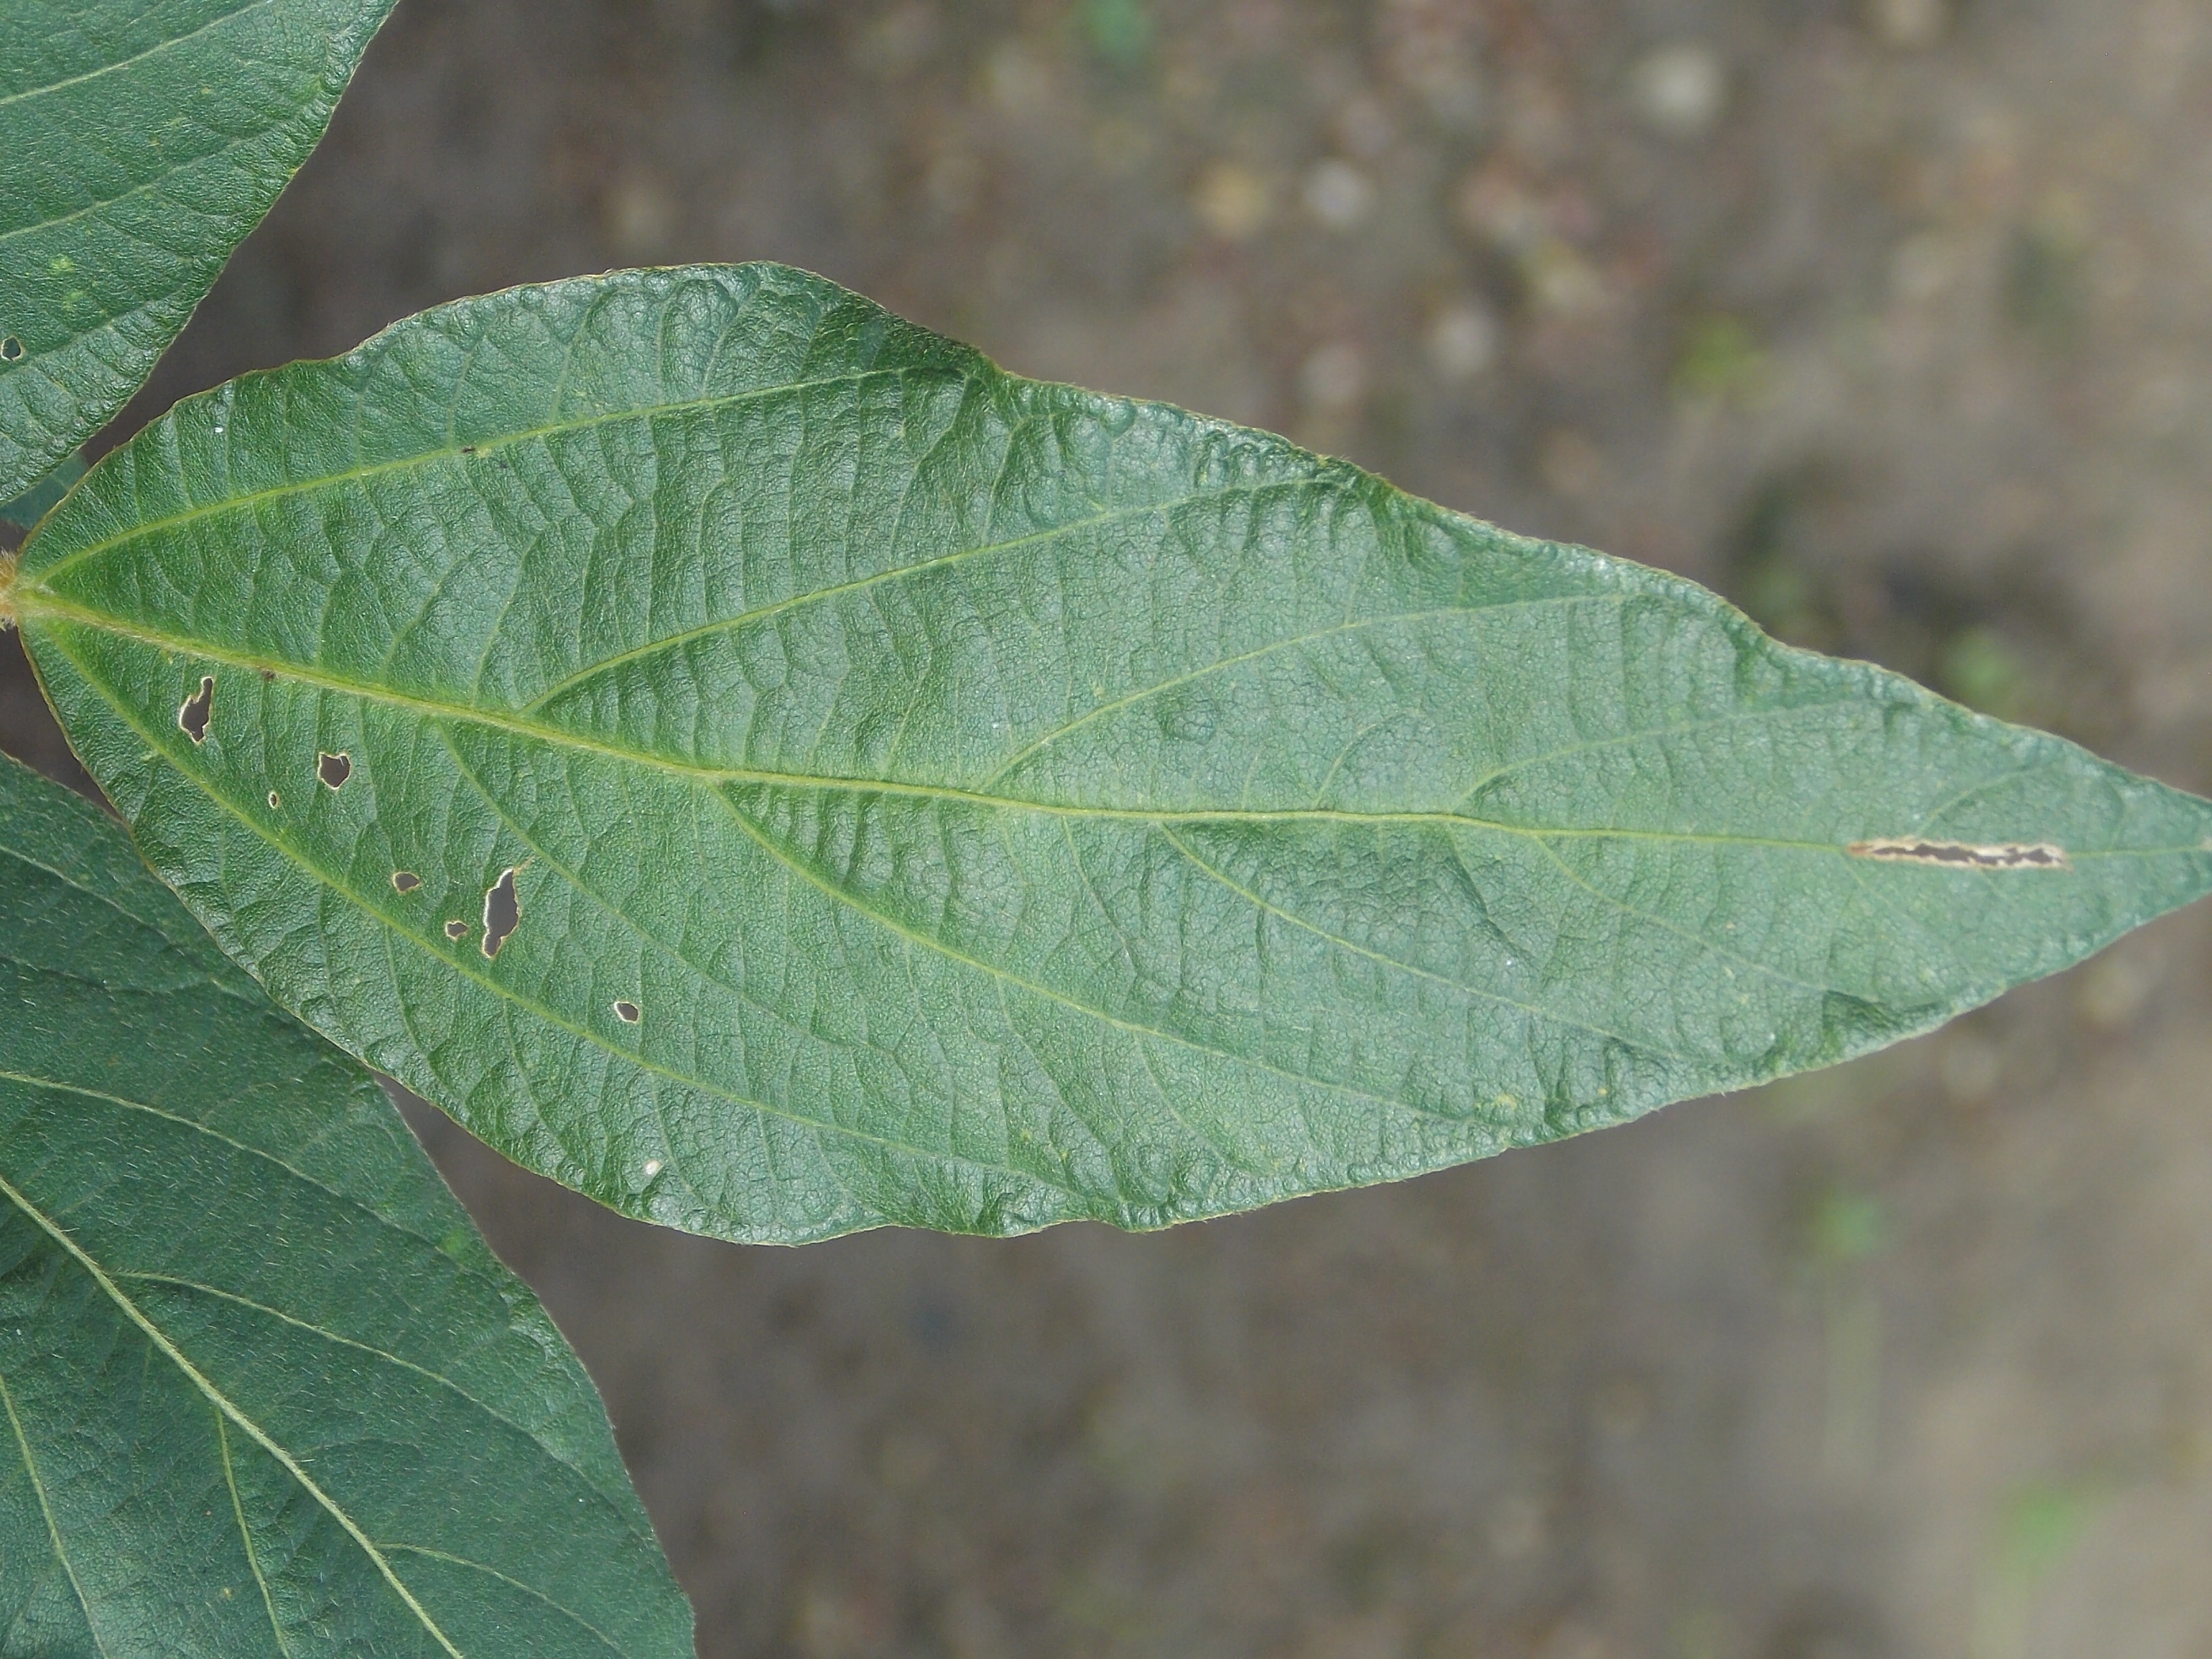
Label: Disease